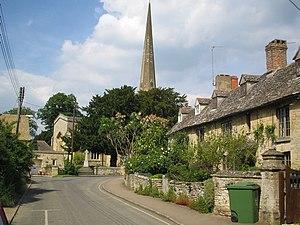
Kidlington est un village et une paroisse civile dans l'Oxfordshire, en Angleterre. Il se trouve à 8 kilomètres de Oxford. L'aéroport d'Oxford se trouve à Kidlington.